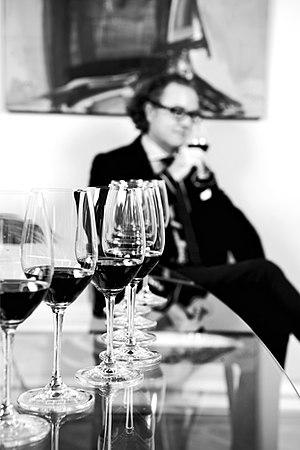
Alexandre Schmitt en 2019
Alexandre Schmitt est un consultant français en assemblage de vin. Il est considéré comme l'un des meilleurs nez du monde par plusieurs magazines vinicoles.